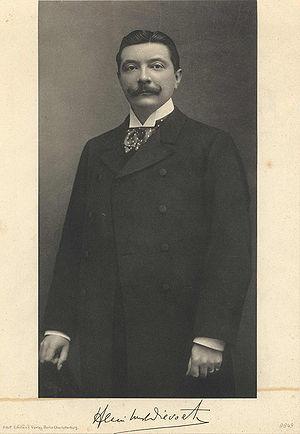
Le Corinthia Grand Hotel Astoria, auparavant l'hôtel Astoria, de Bruxelles est un des plus prestigieux palaces de la capitale européenne.
La famille Van Dievoet est une famille belge inscrite aux registres de la bourgeoisie de Bruxelles dès le XVIIᵉ siècle et issue des sept Lignages de Bruxelles. Sa filiation suivie est établie depuis 1650. Elle forma à la fin du XVIIᵉ siècle un rameau parisien connu sous le nom de Van Dievoet dit Vandive, éteint en 1802.